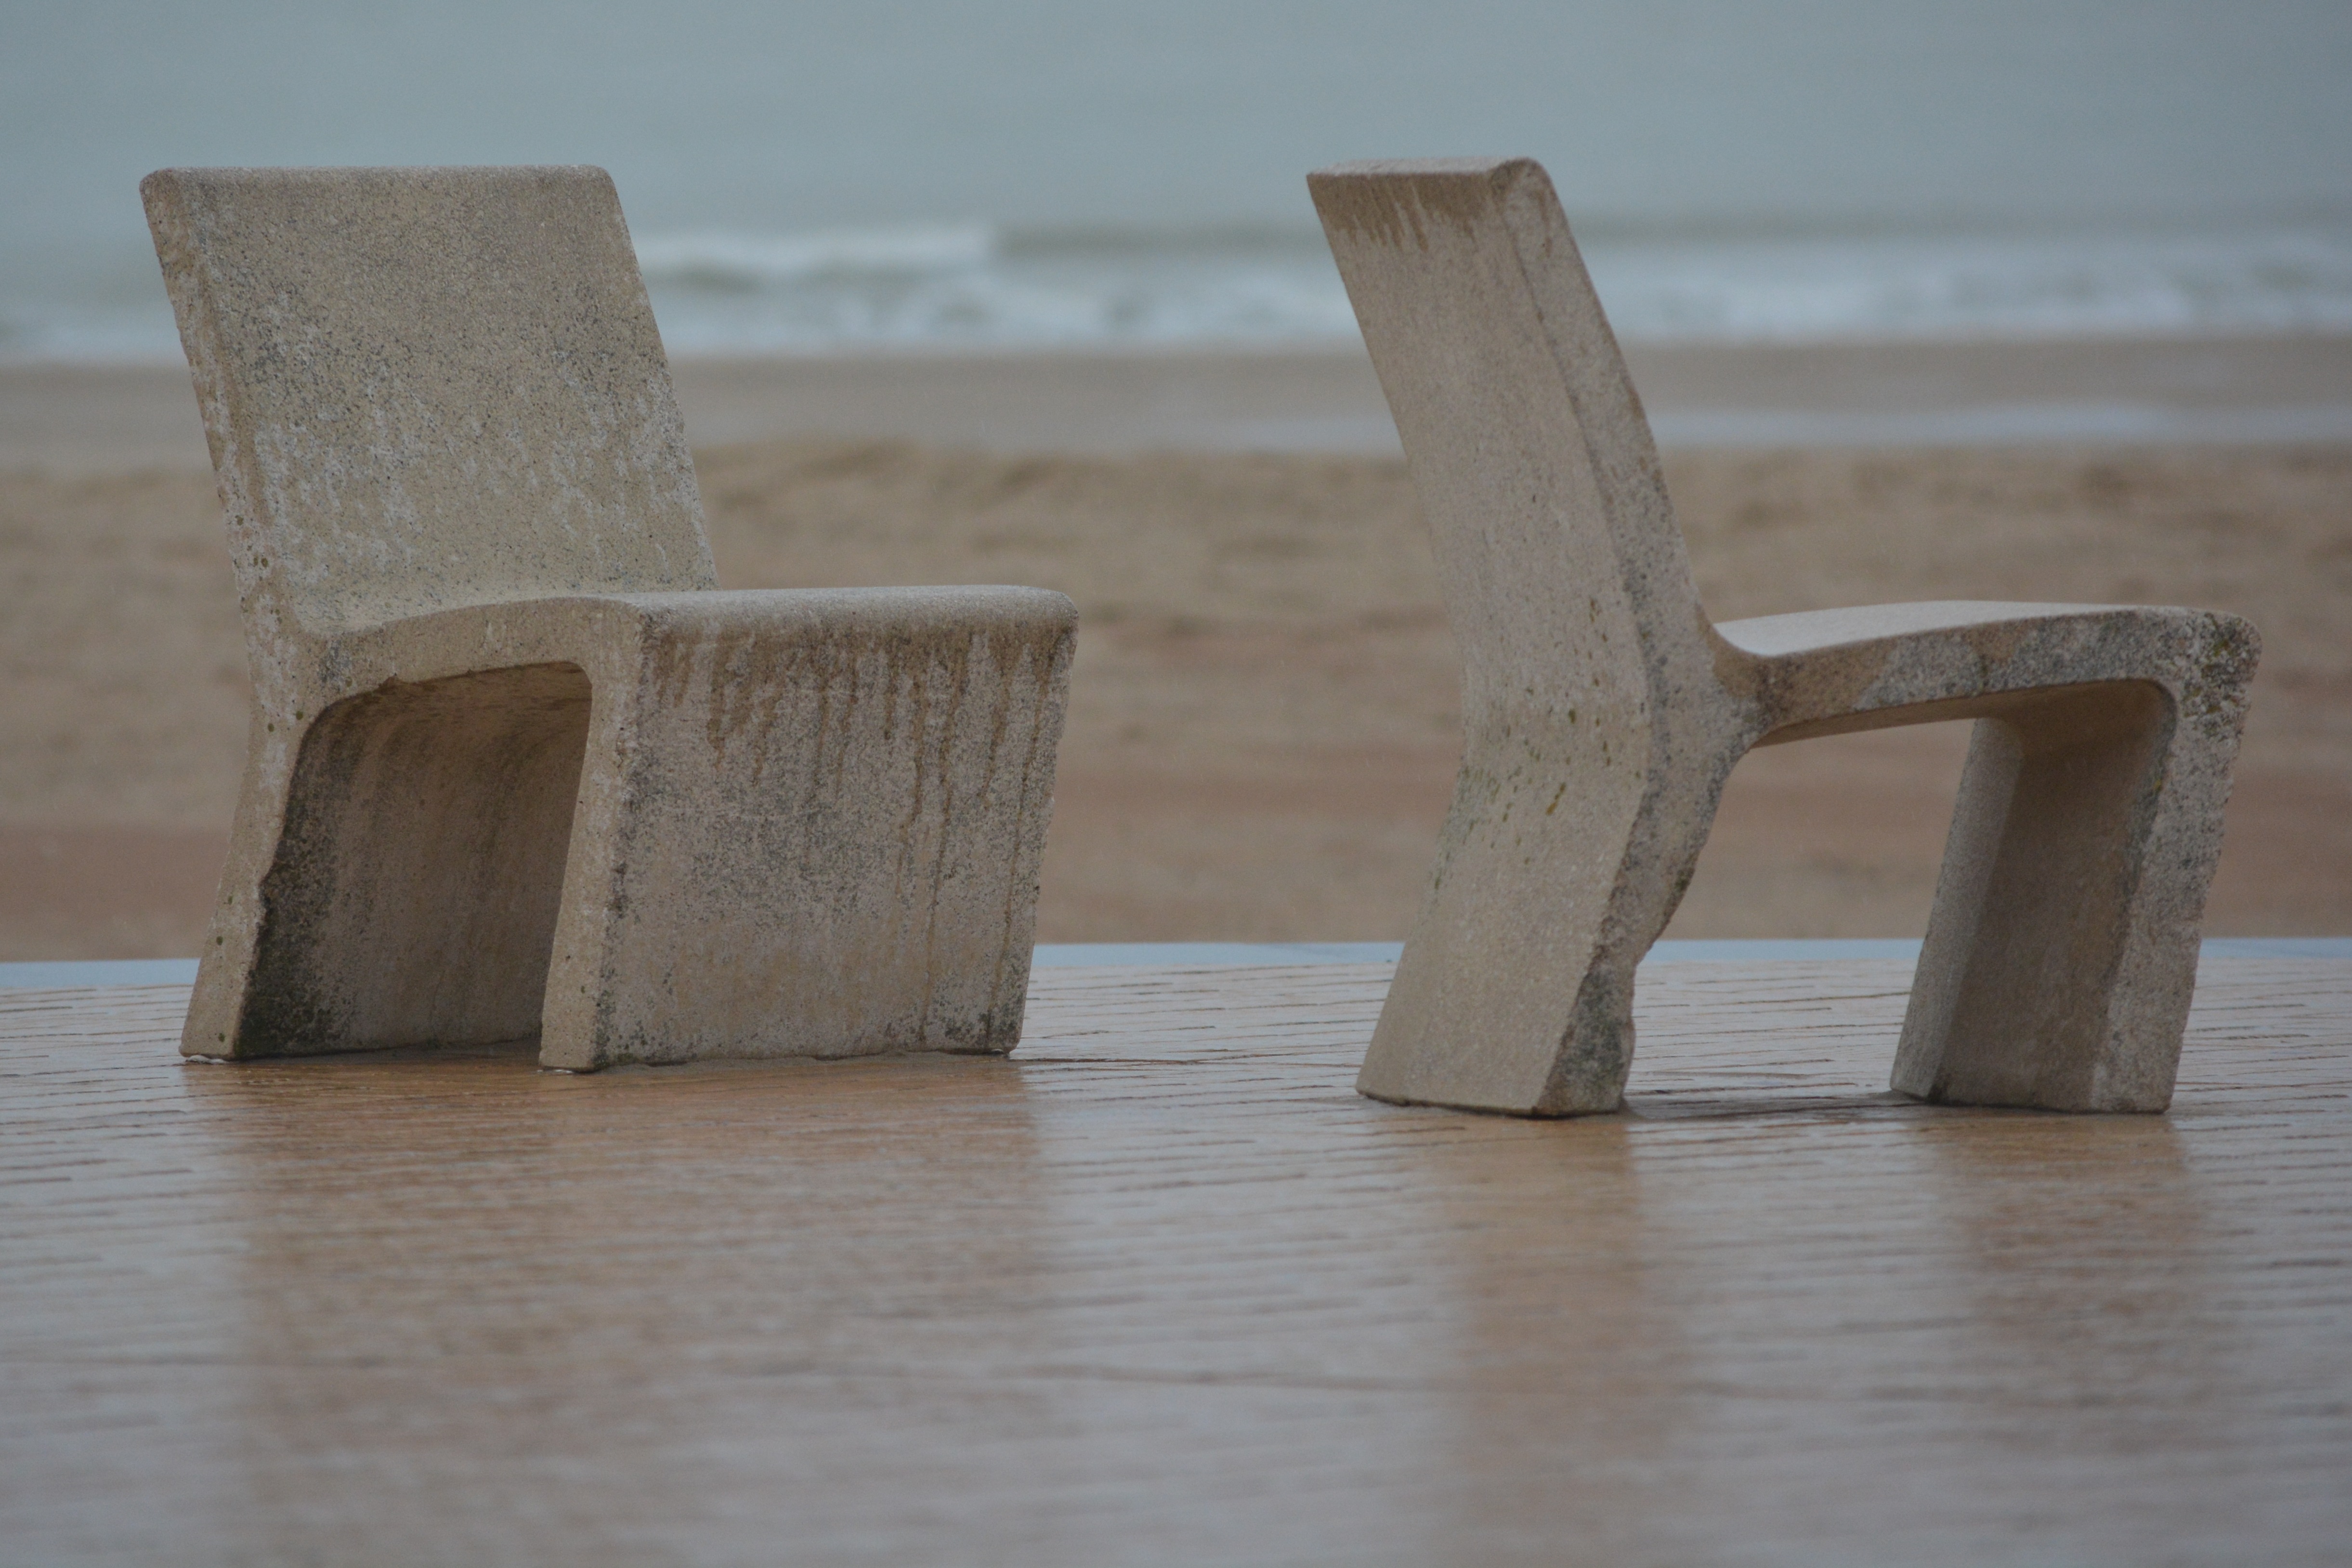
table, beach, sea, wood, chair, floor, rest, furniture, material, duo, chairs, oostende